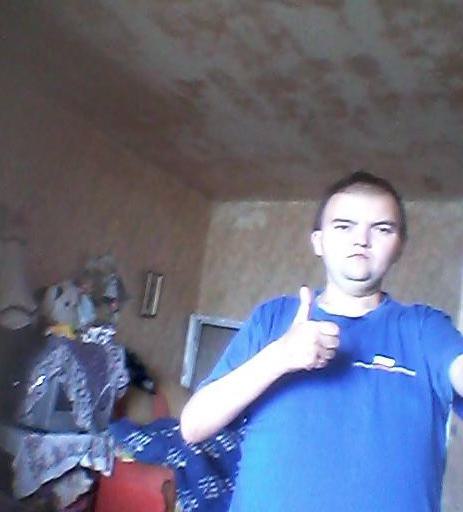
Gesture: like